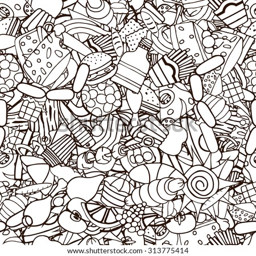
doodles on the subject of fast food and sweets seamless pattern .